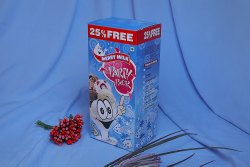
Label: cardboard